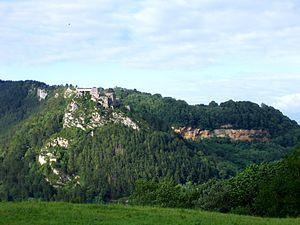
Salins-les-Bains est une commune française du département du Jura en région Franche-Comté, située dans le Revermont jurassien. Elle fait partie de la région culturelle et historique de Franche-Comté. Elle s'étend au fond de la vallée de la Furieuse, un affluent de la Loue, et est dominée par deux forts, le fort Saint-André à l'est et le fort Belin à l'ouest.